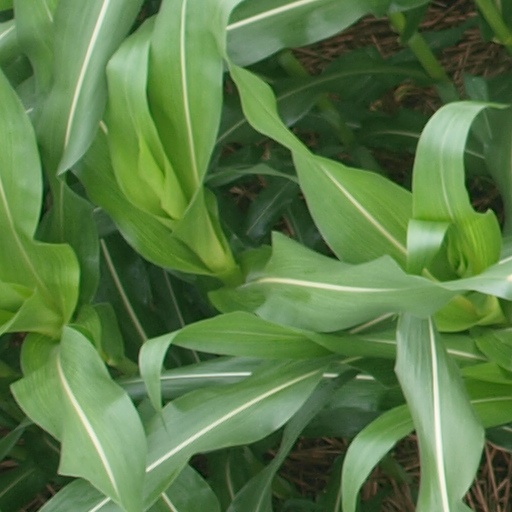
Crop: maize; corn